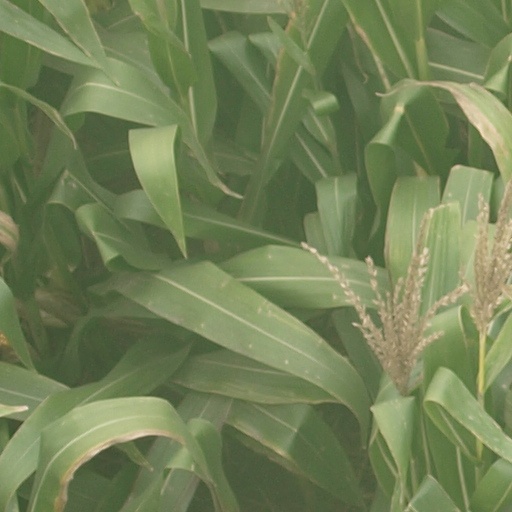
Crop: maize; corn